Velika Plana

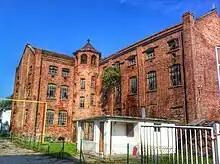
Meat processing plant of Scheuß & Schumacher, built between 1894 and 1902

The origins of industry in Velika Plana are connected to its agricultural environment and starts in the 1880s. Before World War II, there were three slaughterhouses-meat processing plants here, first that of Italian citizen of German origin Toni Klefiš (Tony Klefisch), and later that of Germans Christian Scheuß and Wilhelm Schumacher, and the one whose stocks were owned by a group of three larger and seven smaller Serbian entrepreneurs.